Nalovardo

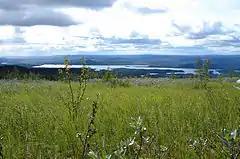
View from mount Nálluovárdduo/Nalovardo towards the river Vindelälven.

Nalovardo is a Swedish ski resort in Sorsele Municipality.